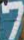
Number: 7